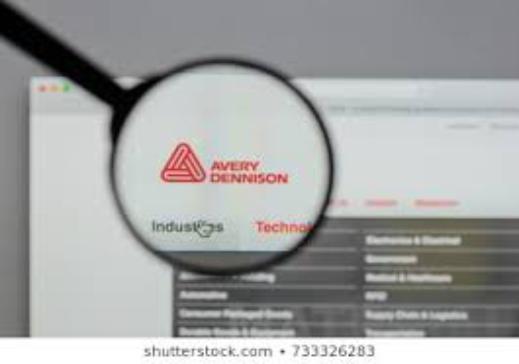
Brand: avery dennison-1
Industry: Others